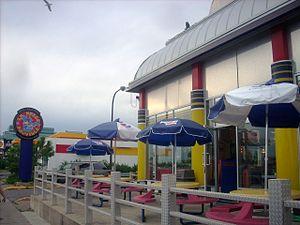
La Belle Province est une chaîne de restauration rapide québécoise, franchisée et non franchisée. Le premier restaurant de cette chaîne a ouvert ses portes en 1967 sur la rue Sainte-Catherine Est, près de la rue Amherst et il appartenait à un Grec de Montréal.